Qara Khitai

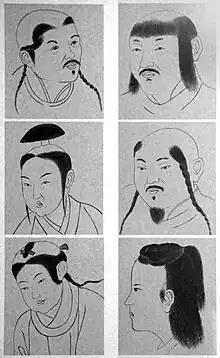
Khitan hairstyles per Chinese sources

When Yelü Dashi died, his wife and paternal cousin, Xiao Tabuyan (1143-1150), became regent for their son. Tabuyan used the honorific titles of empress Gantian, Gurkhan, and Dashi. Her successors retained the titles of Gurkhan and Dashi. While the "History of Liao" states that Tabuyan was merely a regent, Muslim sources state that she held unlimited power over the realm as is implied by her titles.